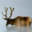
Label: deer